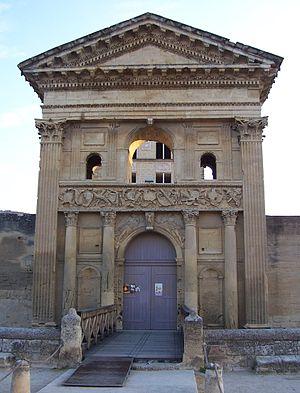
portail du château de la Tour-d'Aigues
La Tour-d'Aigues est une commune française située dans le département de Vaucluse, en région Provence-Alpes-Côte d'Azur.